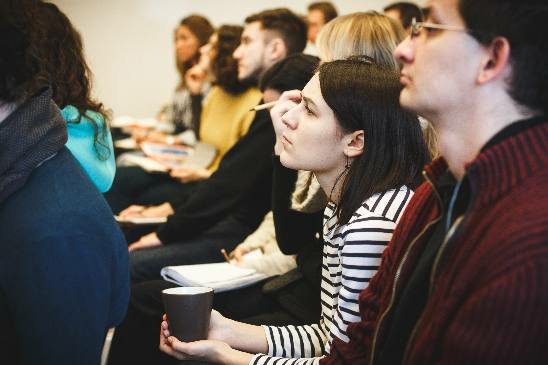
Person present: Yes